Anthony Ireland (actor)

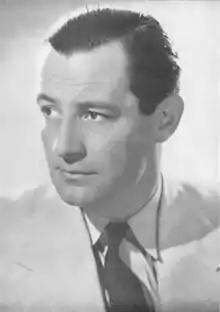
1939 Spotlight photo

Anthony Ireland (4 February 1902 – 4 December 1957) was a British actor. He was born in Peru to British parents but by 1904 his family lived in Chile, where his brother Noel was born. In 1910 they moved to England and in the 1911 census they were shown as living in Bedford. Noel became an RAF pilot and was killed in a crash in 1931.